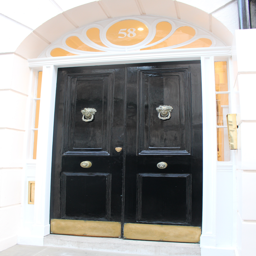
light from windows around a black , shiny door